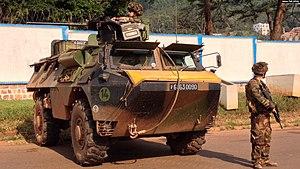
Les soldats français en position à Bangui, République Centrafricaine. Décembre 22, 2013
L’opération Sangaris est le nom d'une opération militaire de l’armée française conduite en République centrafricaine du 5 décembre 2013 au 31 octobre 2016. C'est la 7ᵉ intervention militaire française depuis l’indépendance du pays en 1960.
La troisième guerre civile centrafricaine est un conflit inter-communautaire apparu au cours de l'année 2013 en République centrafricaine.